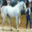
Label: horse